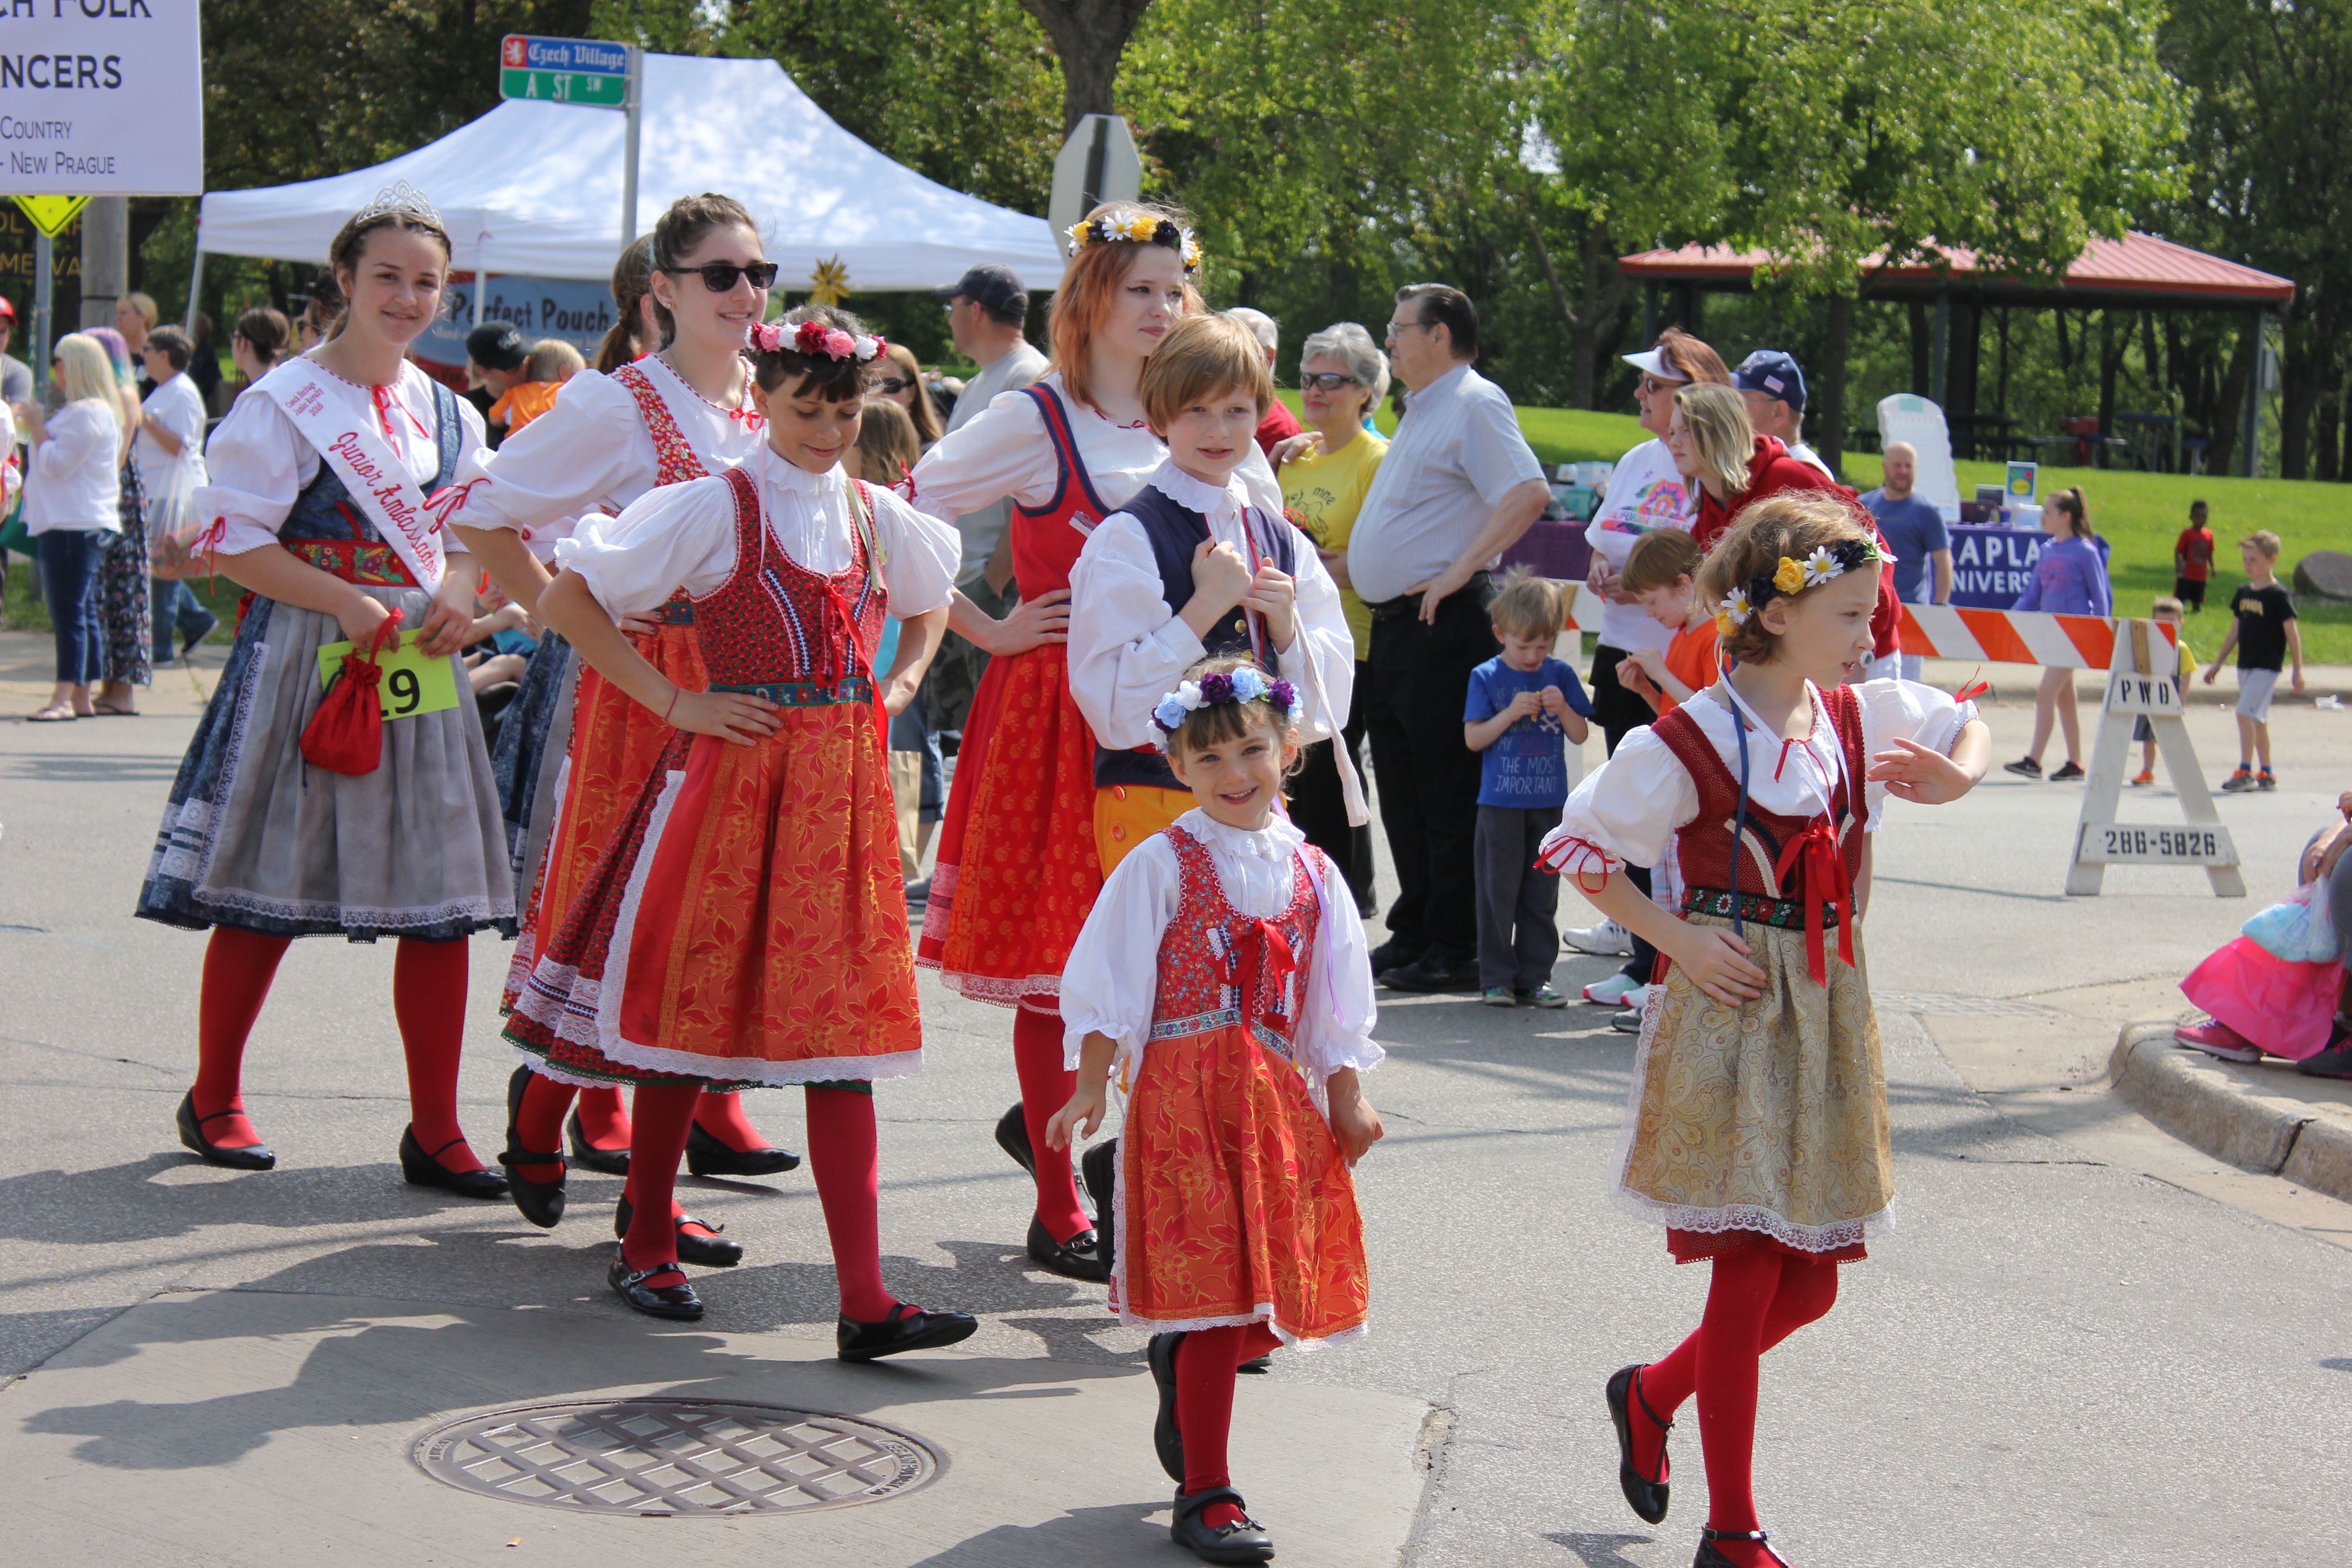
celebration, parade, festival, dancers, party, tradition, czech, costumes, slovak, folk dance, czech dress